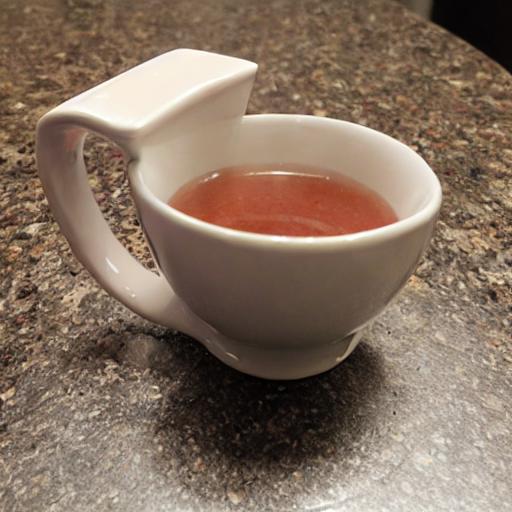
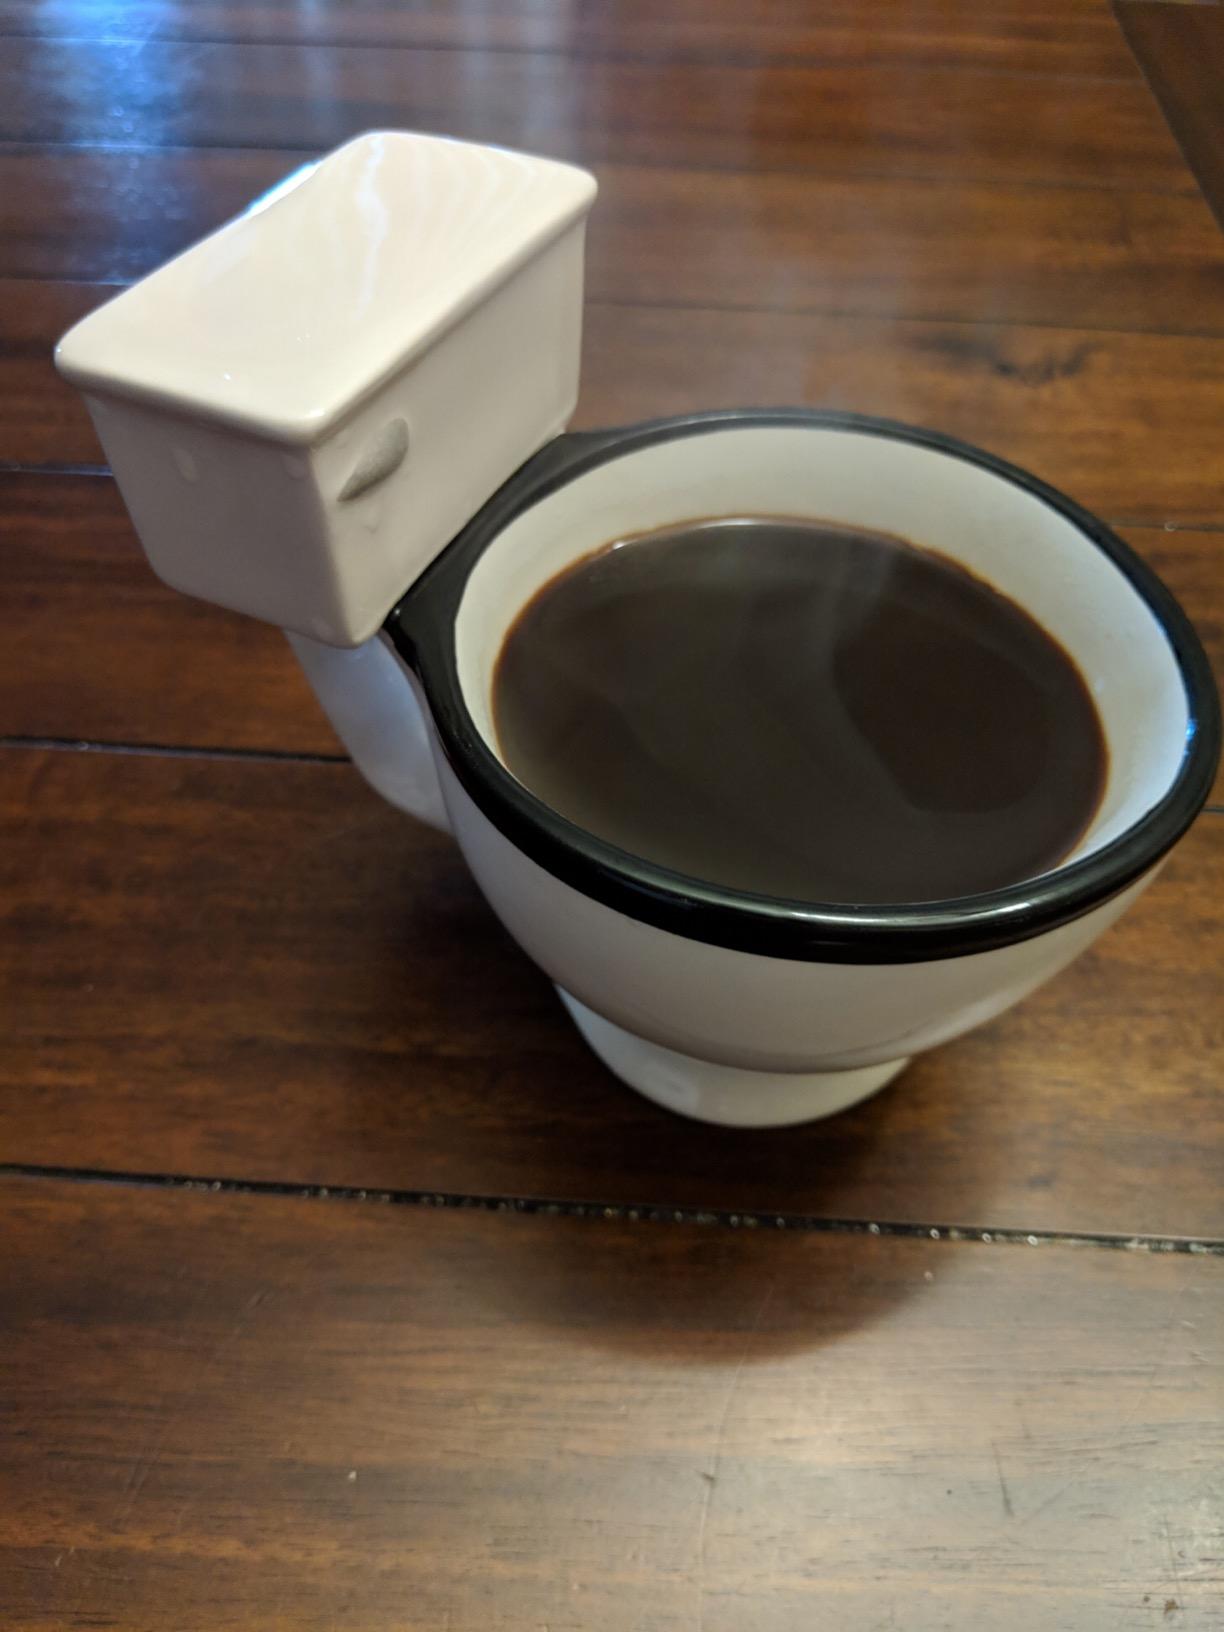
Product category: items_mug
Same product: no